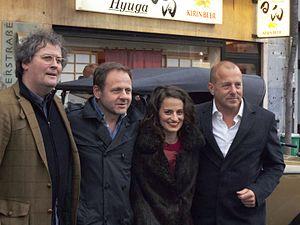
Gordian Maugg est un réalisateur, scénariste et producteur de cinéma allemand.